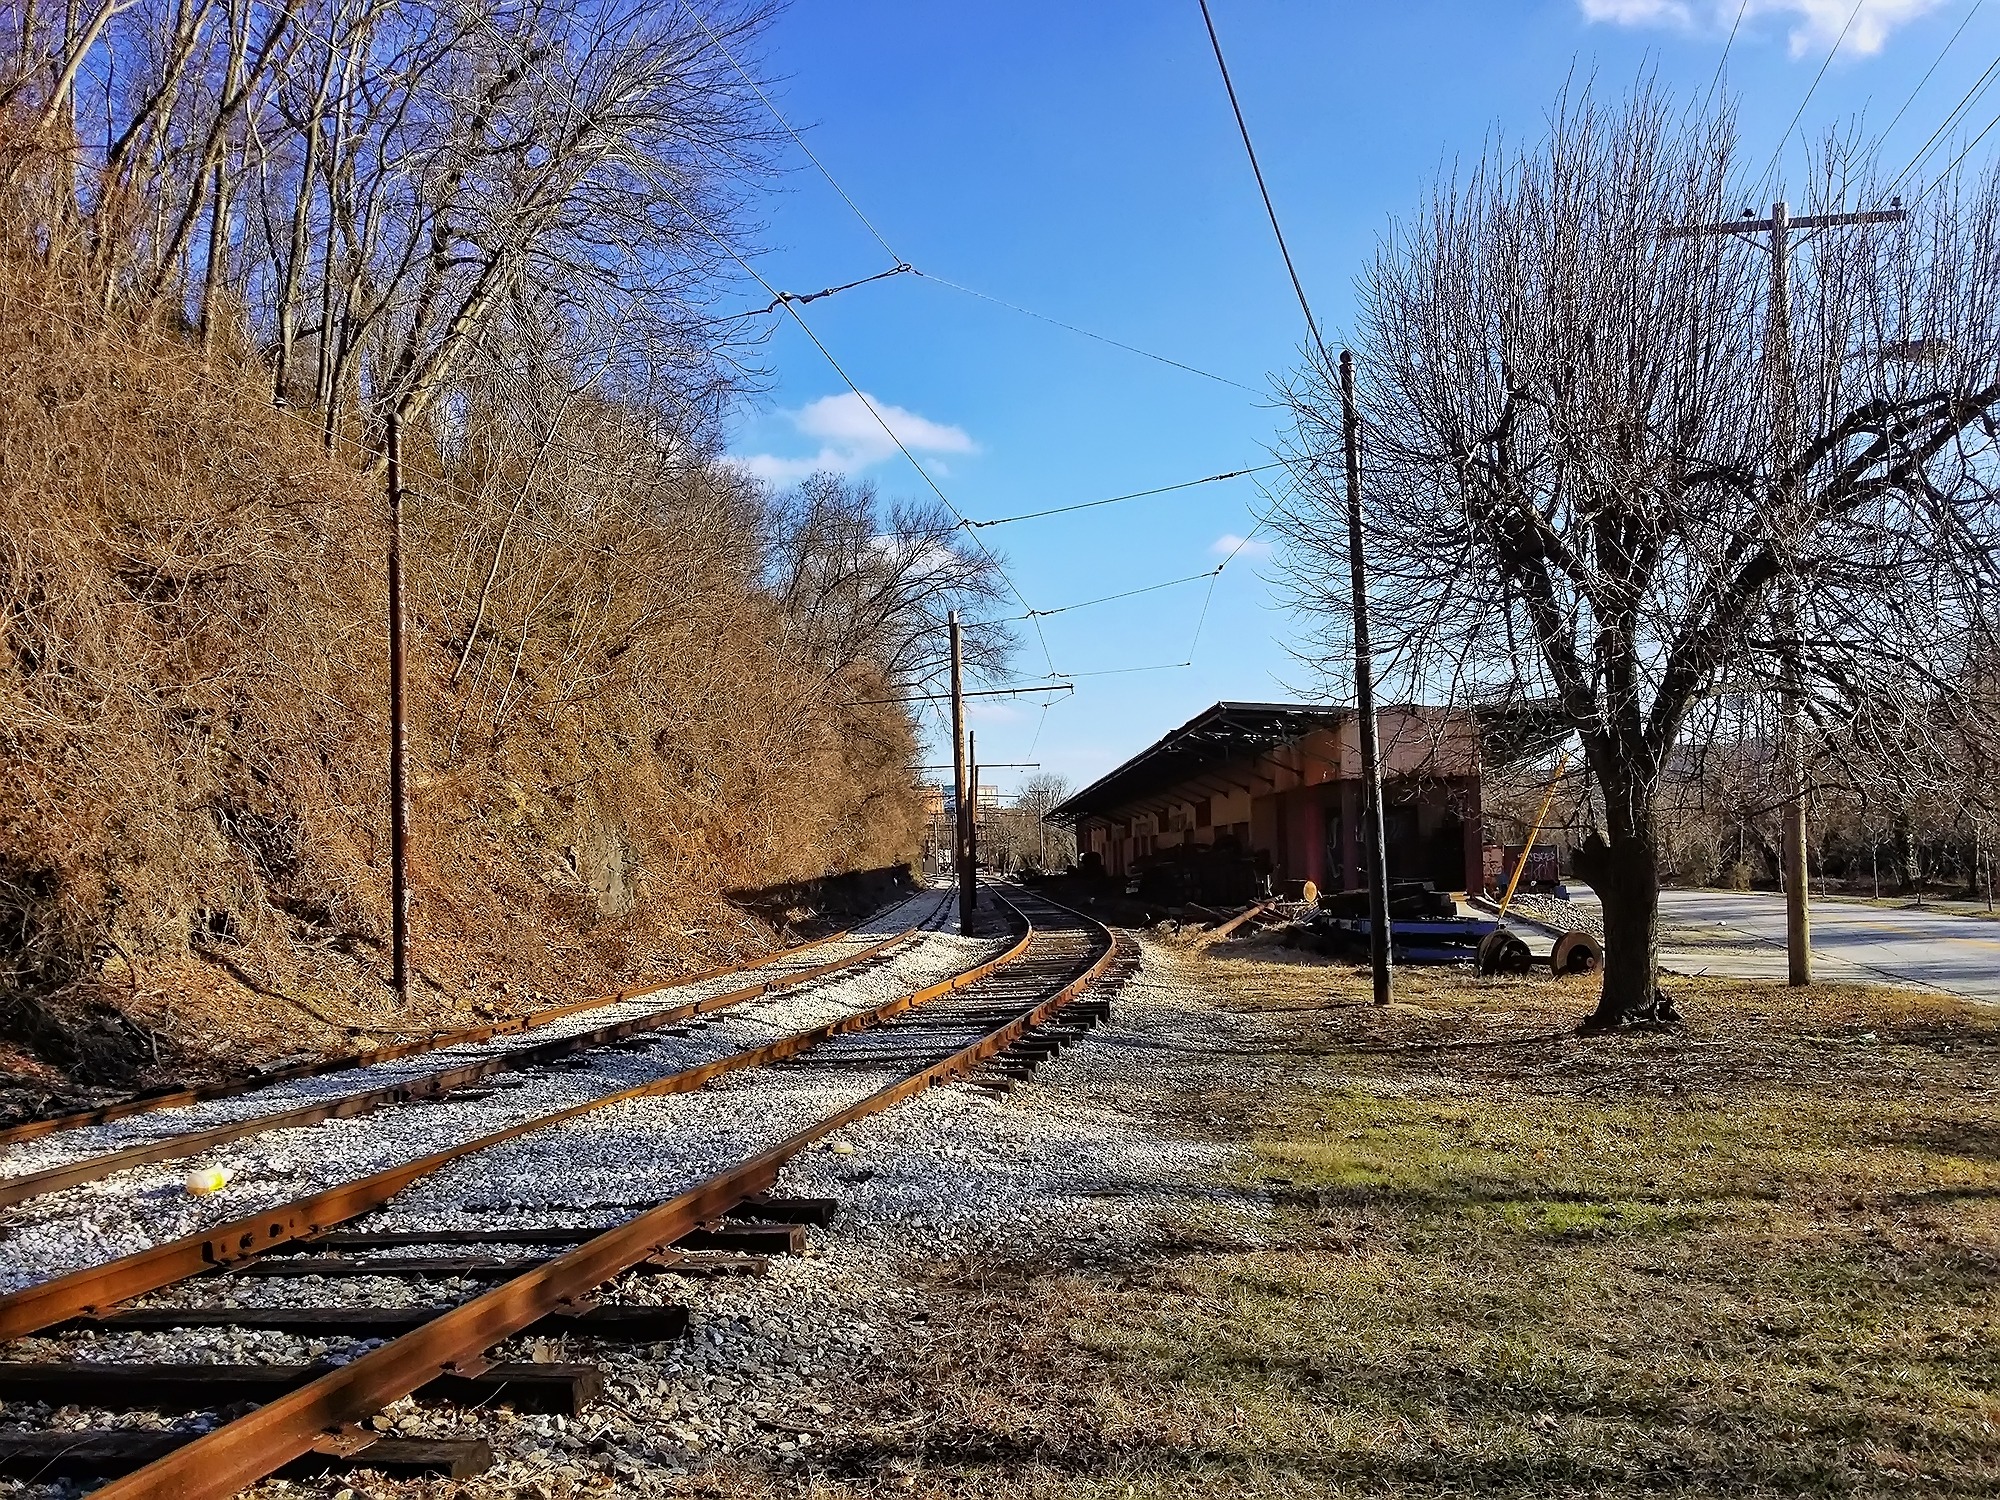
landscape, tree, winter, track, railroad, train, trolley, transport, vehicle, autumn, tracks, baltimore, train tracks, rail transport, rural area